Ion beam

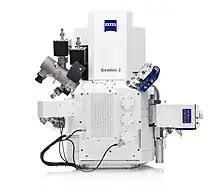
Carl Zeiss Crossbeam 550 – combines a field emission scanning electron microscope (FE-SEM) with a focused ion beam (FIB).

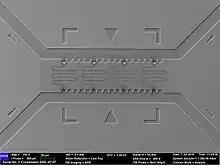
Nanofluidics channels fabricated with a Zeiss Crossbeam 550 L, in a silicon master stamp

Ion beams can be used for material modification (e.g. by sputtering or ion beam etching) and for ion beam analysis.